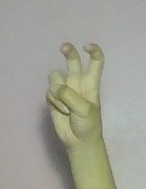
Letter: toot